Public housing estates in Fanling

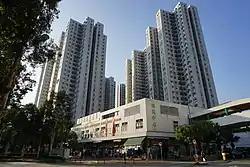
Wing Fok Centre

Wing Fok Centre is a PSPS housing estate in Luen Wo Hui, Fanling Town. It has totally 6 blocks built in 1994.